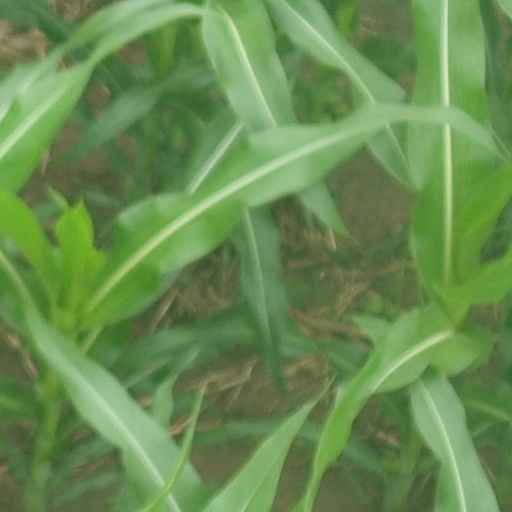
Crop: maize; corn